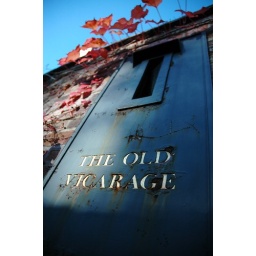
Vicarage post box against blue sky